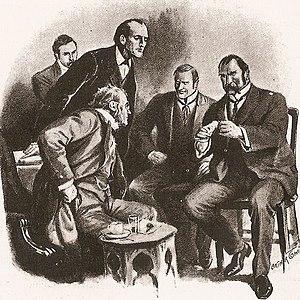
L'Aventure de Wisteria Lodge, aussi traduite Wisteria Lodge, est l'une des cinquante-six nouvelles d'Arthur Conan Doyle mettant en scène le détective Sherlock Holmes. Elle se divise en deux parties et est parue pour la première fois dans l'hebdomadaire américain Collier's Weekly le 15 août 1908, avant d'être regroupée avec d'autres nouvelles dans le recueil Son dernier coup d’archet.